Roslyn, Washington

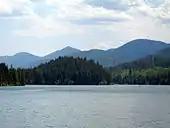
Lake Cle Elum near Roslyn is a year-round recreational destination.

Although Roslyn clings to its coal mining and timber harvesting past, it has become a tourist and recreation destination. Tourism to the town received a boost when it was featured as the filming location for "The Runner Stumbles" and "Northern Exposure".